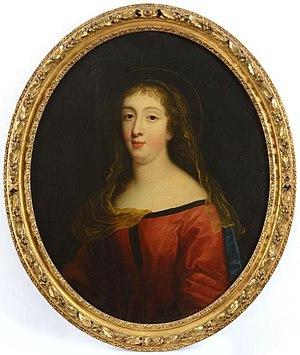
Portrait d'une Vierge, présumé être celui de la Marquise de Ganges, attribué à Pierre Mignard.